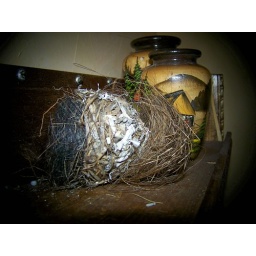
These nests were from the farm, The birds made them by weaving horse tails and manes and strips of bark.